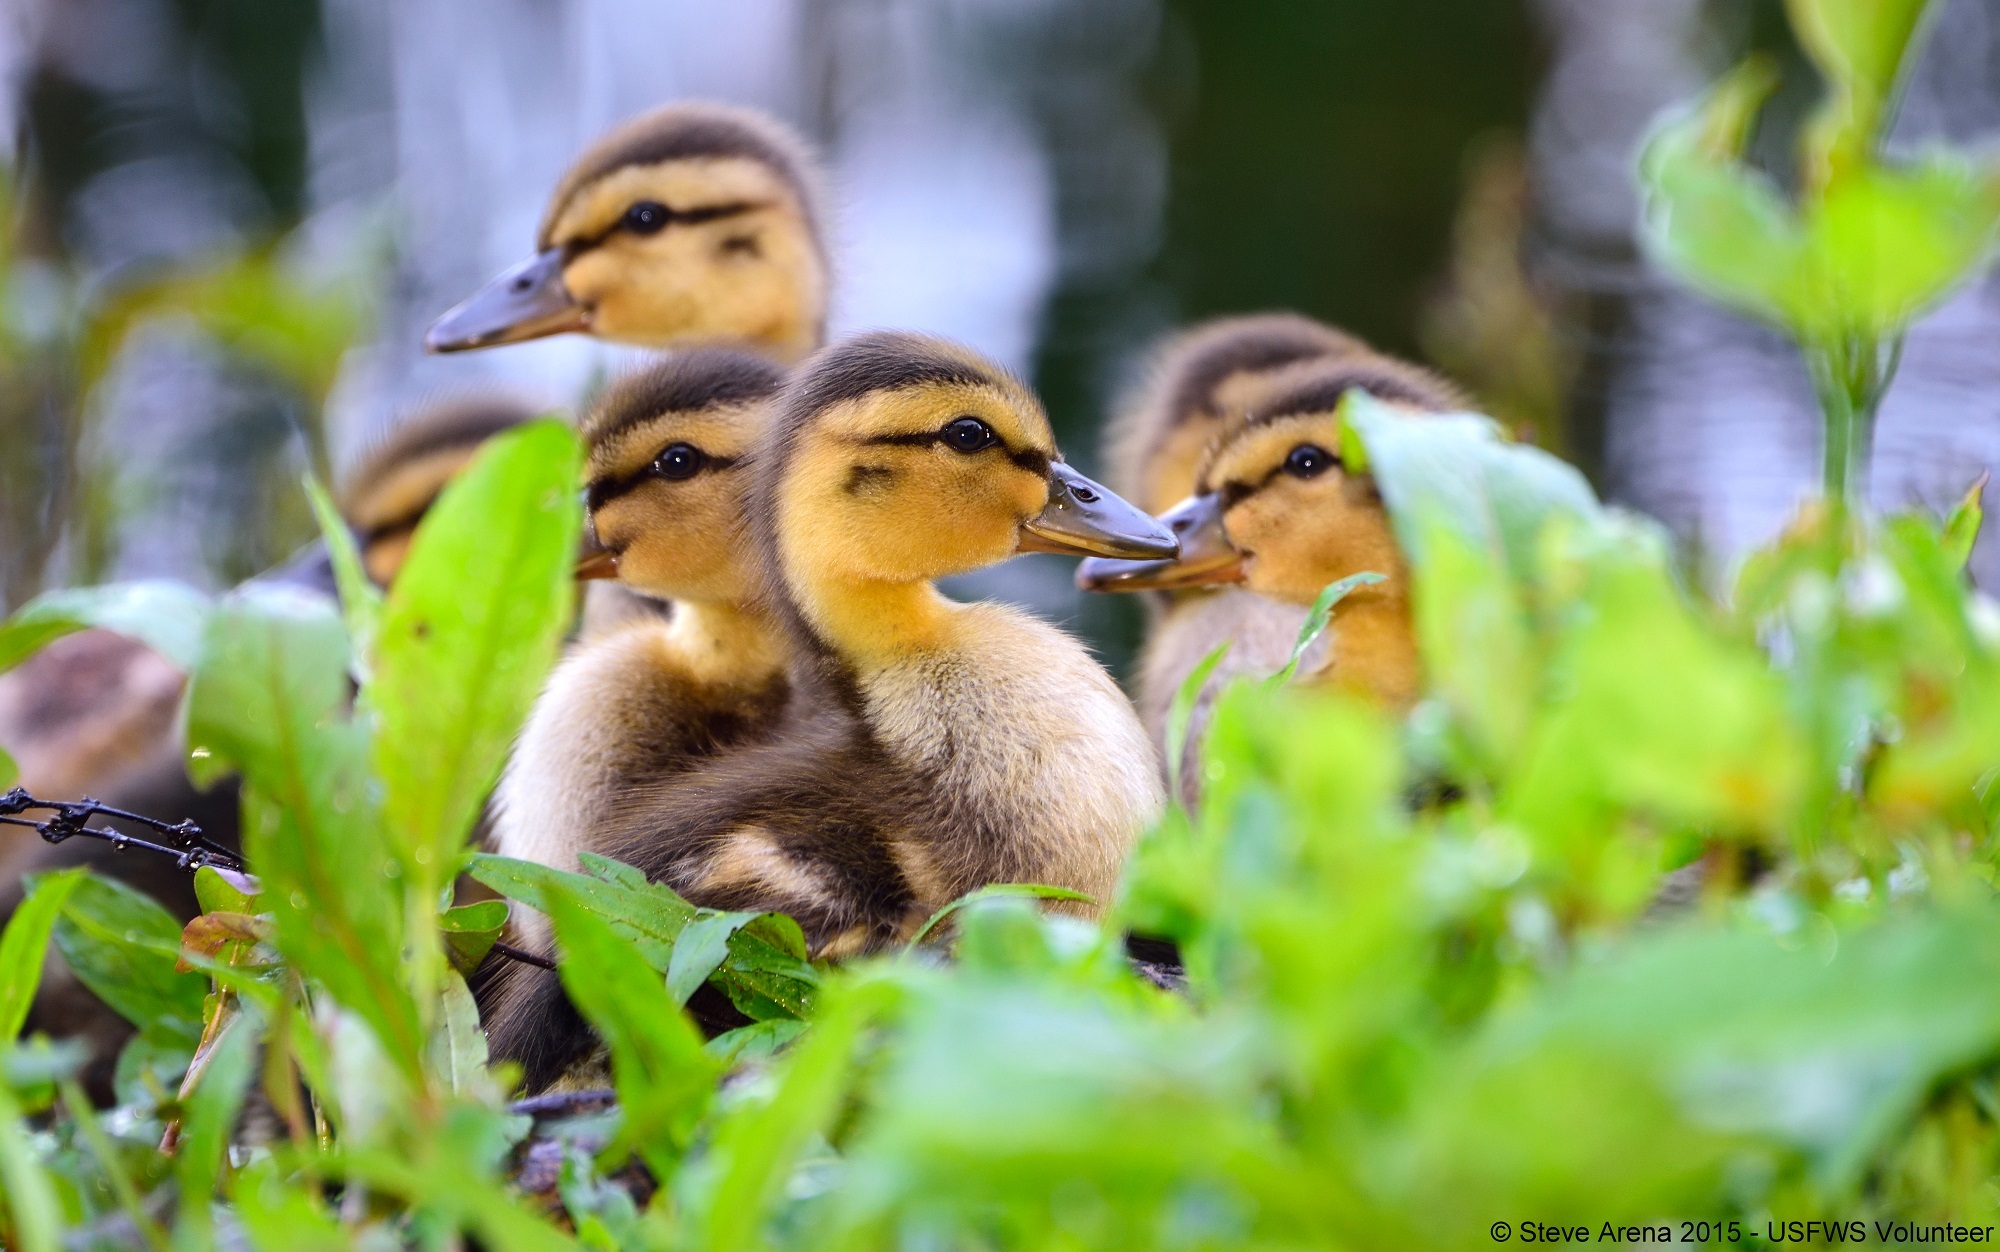
nature, bird, group, ground, cute, wildlife, wild, young, beak, fauna, birds, duck, vegetation, newborn, vertebrate, ducks, waterfowl, babies, water bird, mallard, ducks geese and swans, mallard chicks